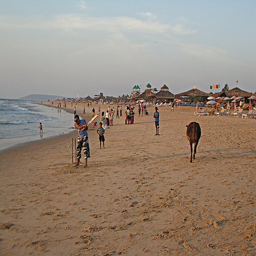
a bunch of people are out on a beach
A view of a beach with an animal running freely.
People are playing on the beach at dusk
Several people standing on a beach near the water.
An animal is walking along a beach crowded with people.